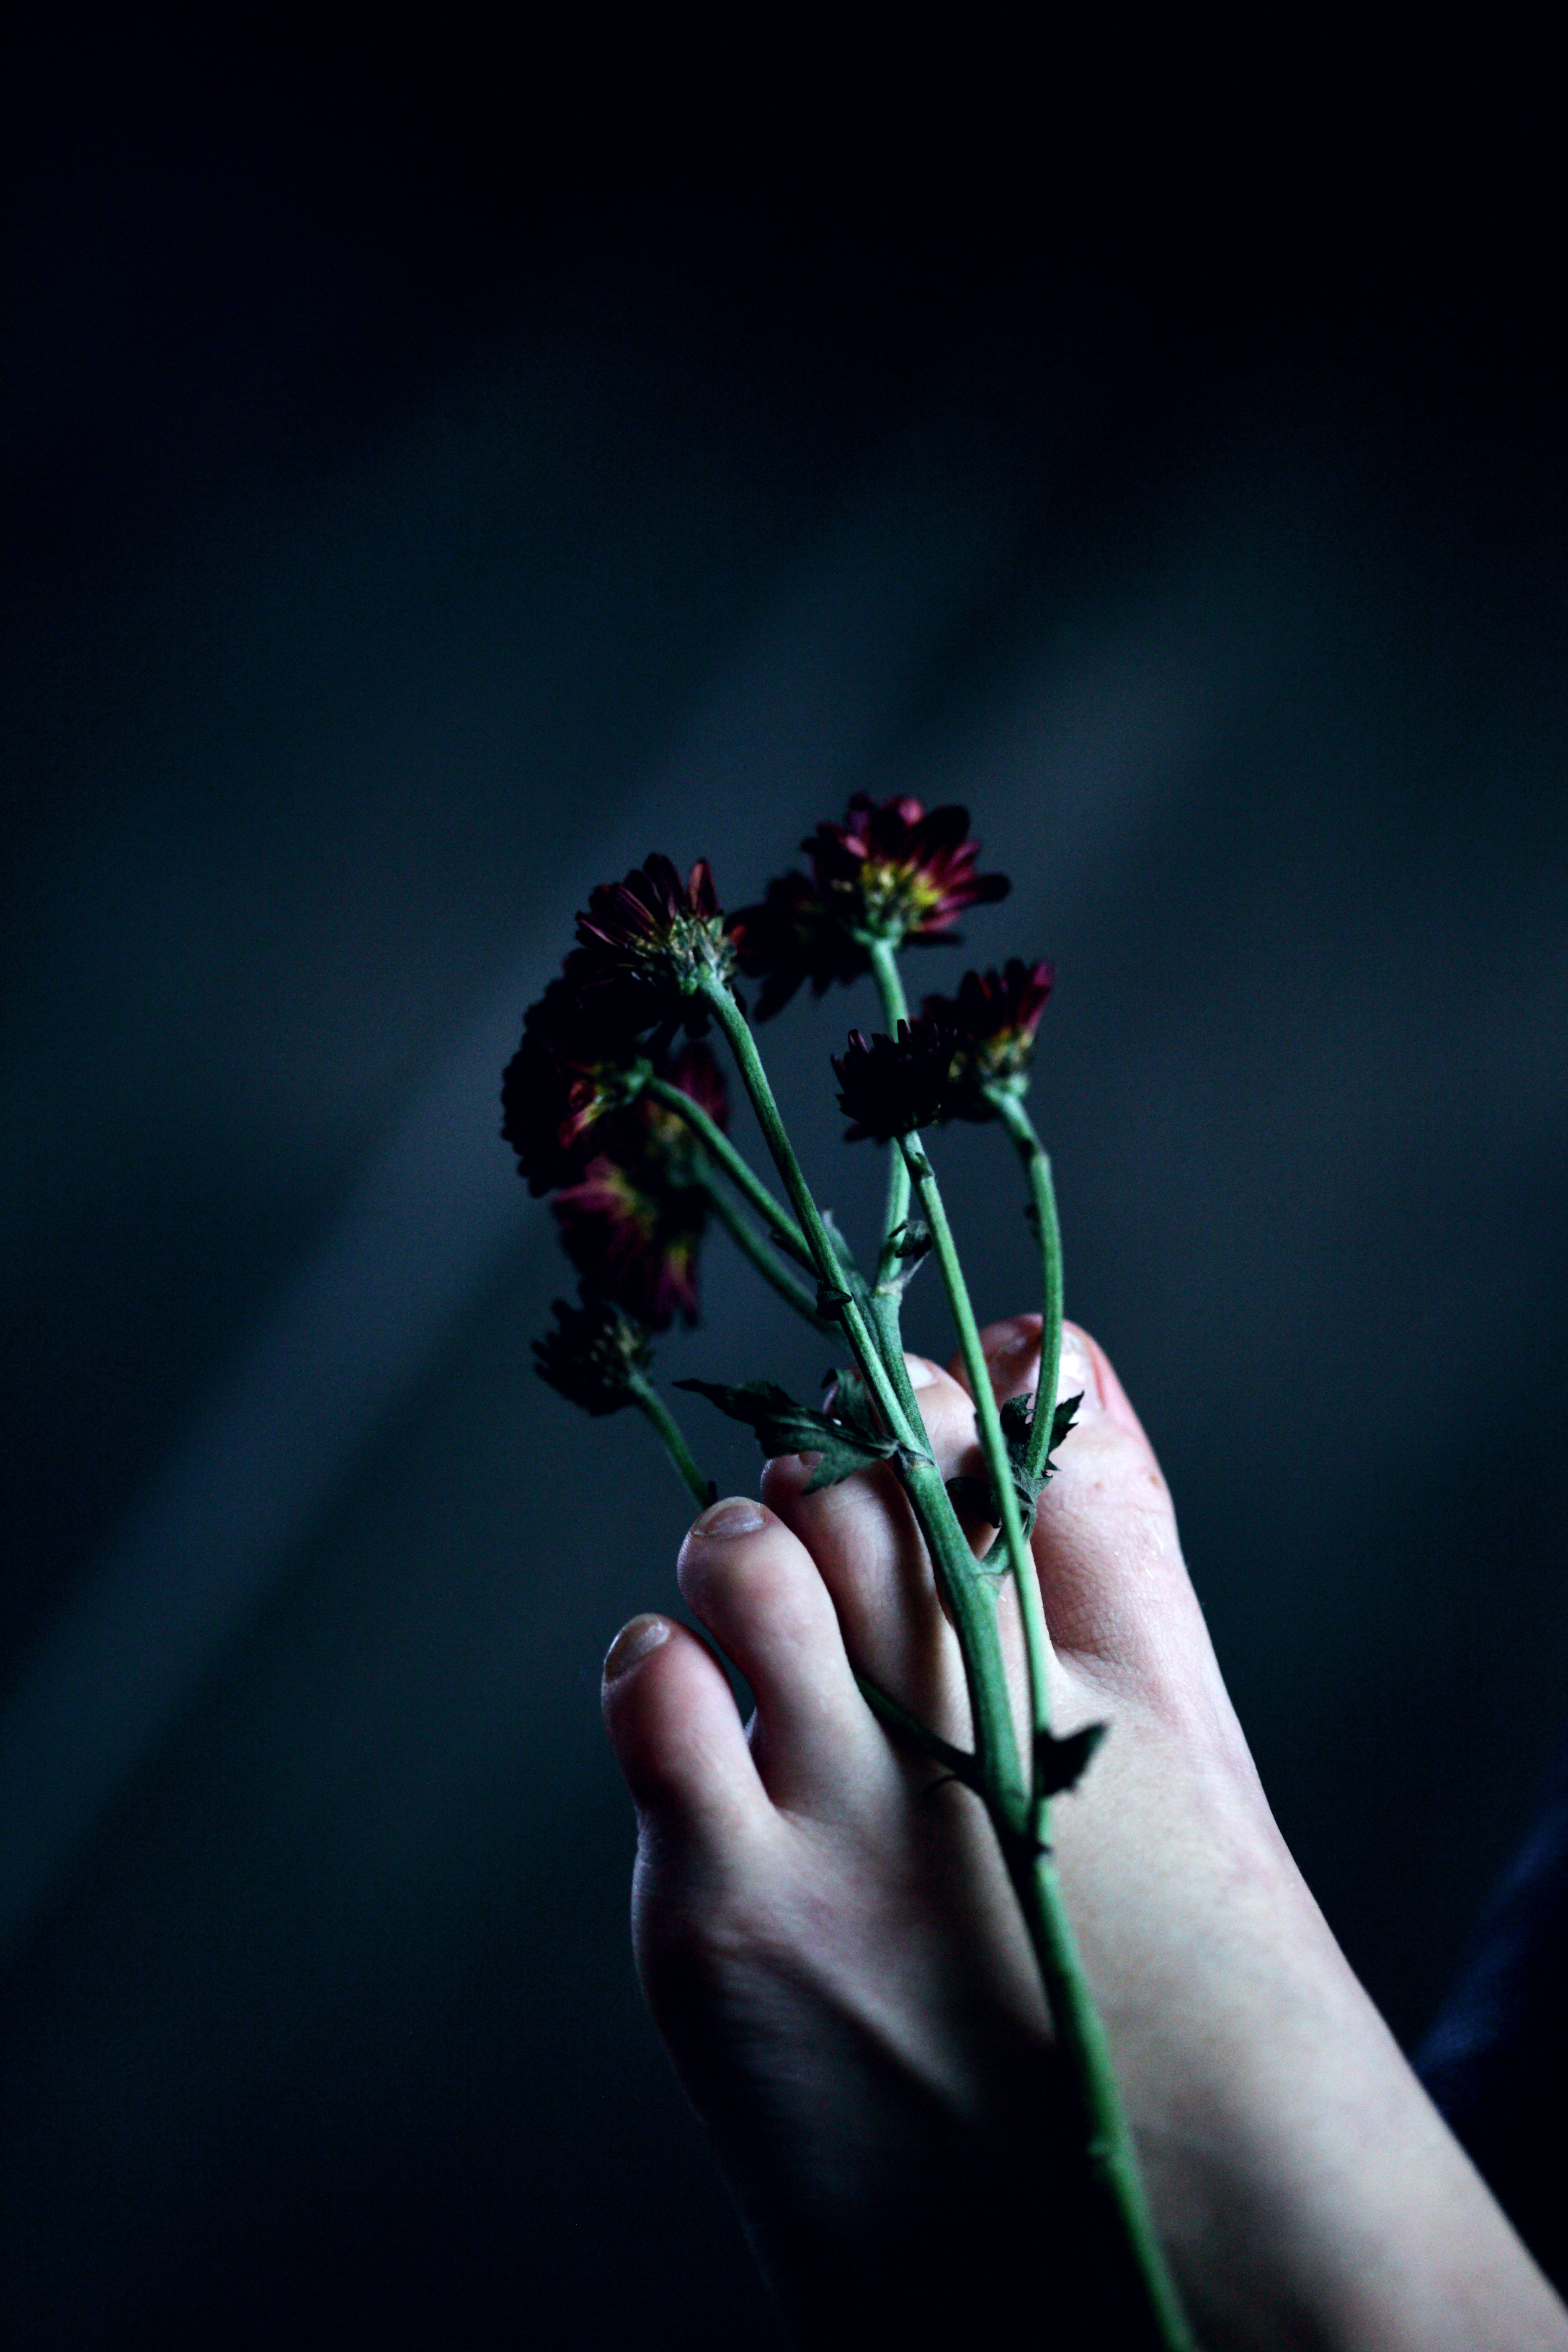
green, hand, flower, plant, finger, leaf, plant stem, photography, still life photography, macro photography, shadow